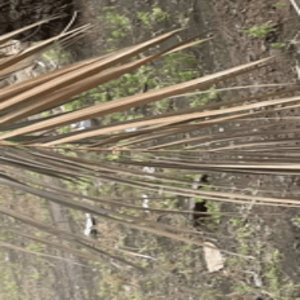
Label: Magnesium Deficiency